LaNisha Cole

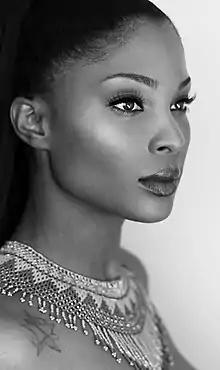
Cole wearing a Panamanian beaded collar

Cole was a model on the NBC primetime game show "Deal or No Deal", holding case #15. She left during its second season but returned during the third season as a substitute at cases #2, 4, 6, 10, and 16. She appeared in music videos, including Jon B's 2001 video for "Don't Talk", The Roots' "Break You Off", Pharrell's "Frontin'", N*E*R*D's "Maybe", Eric Benet's "Never Want to Live Without You" and others.